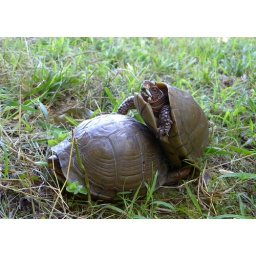
Turtle porn- fornicating- splendor in the grass- no box turtles were harmed in the filming of this series- by orsini pond